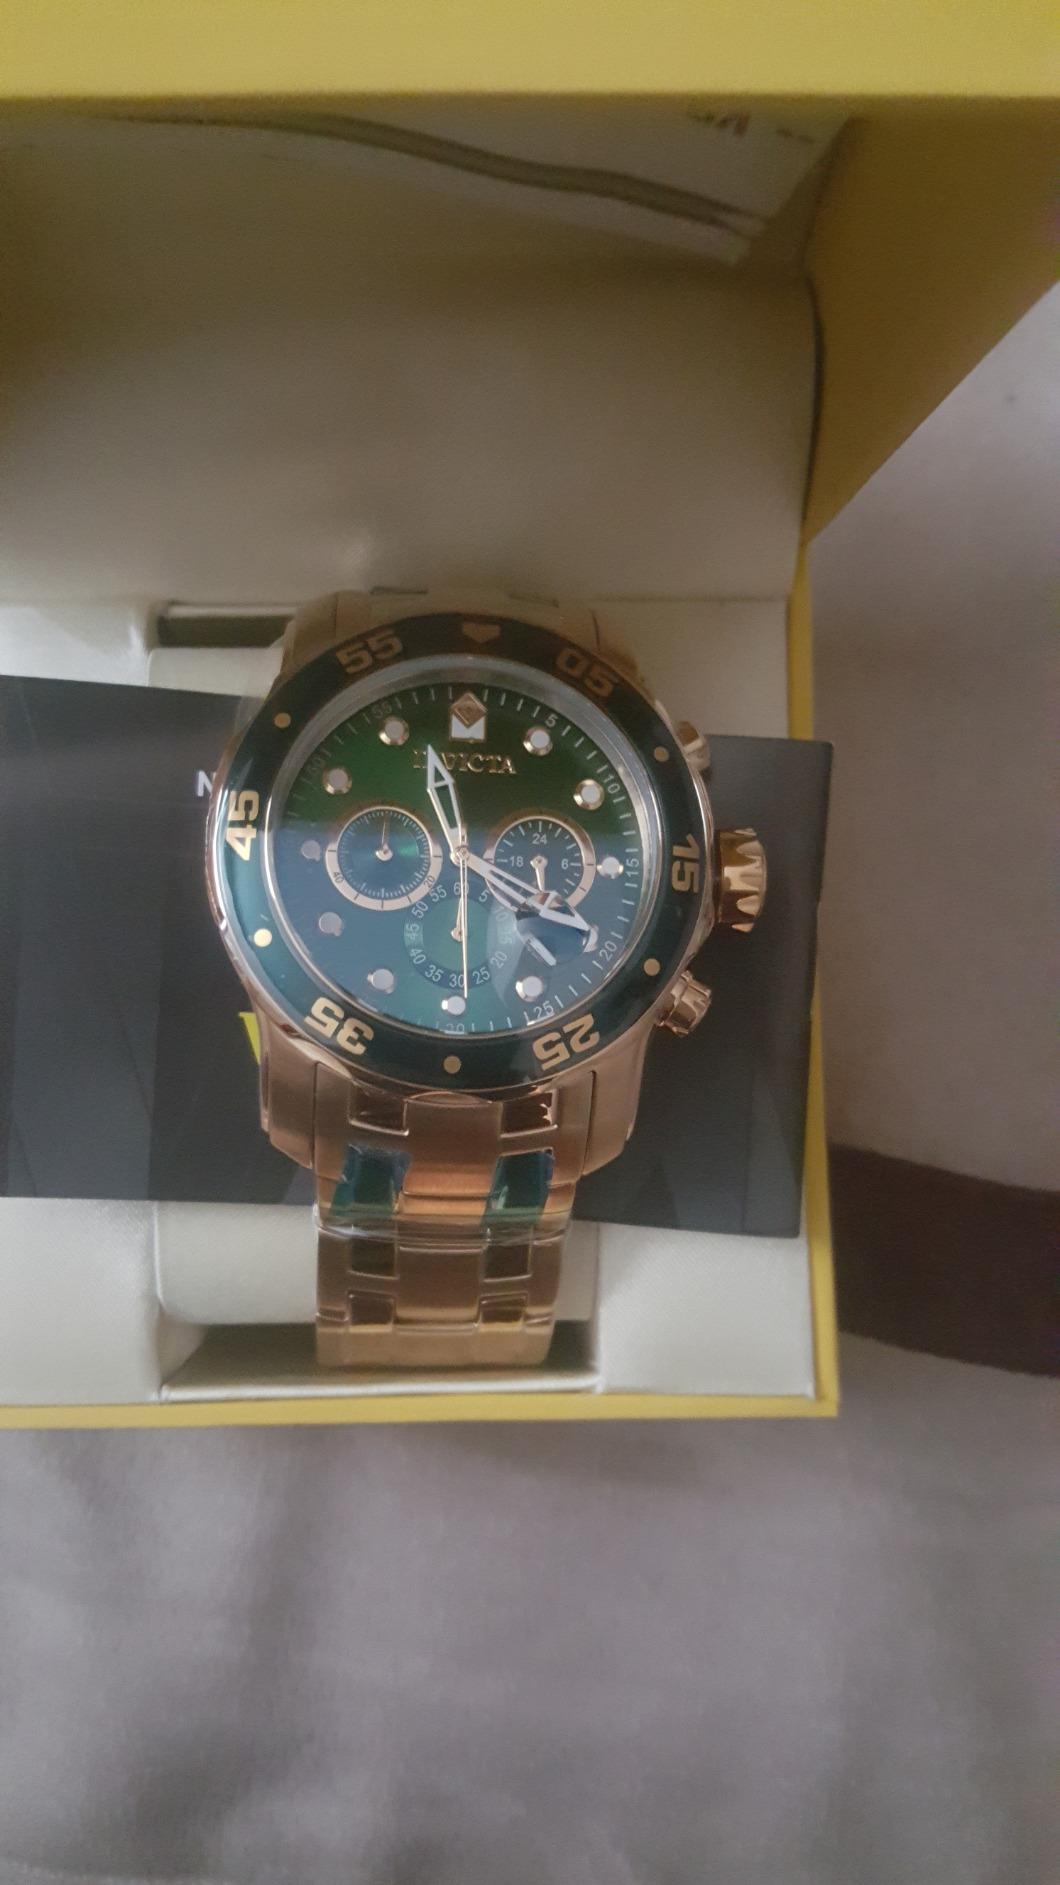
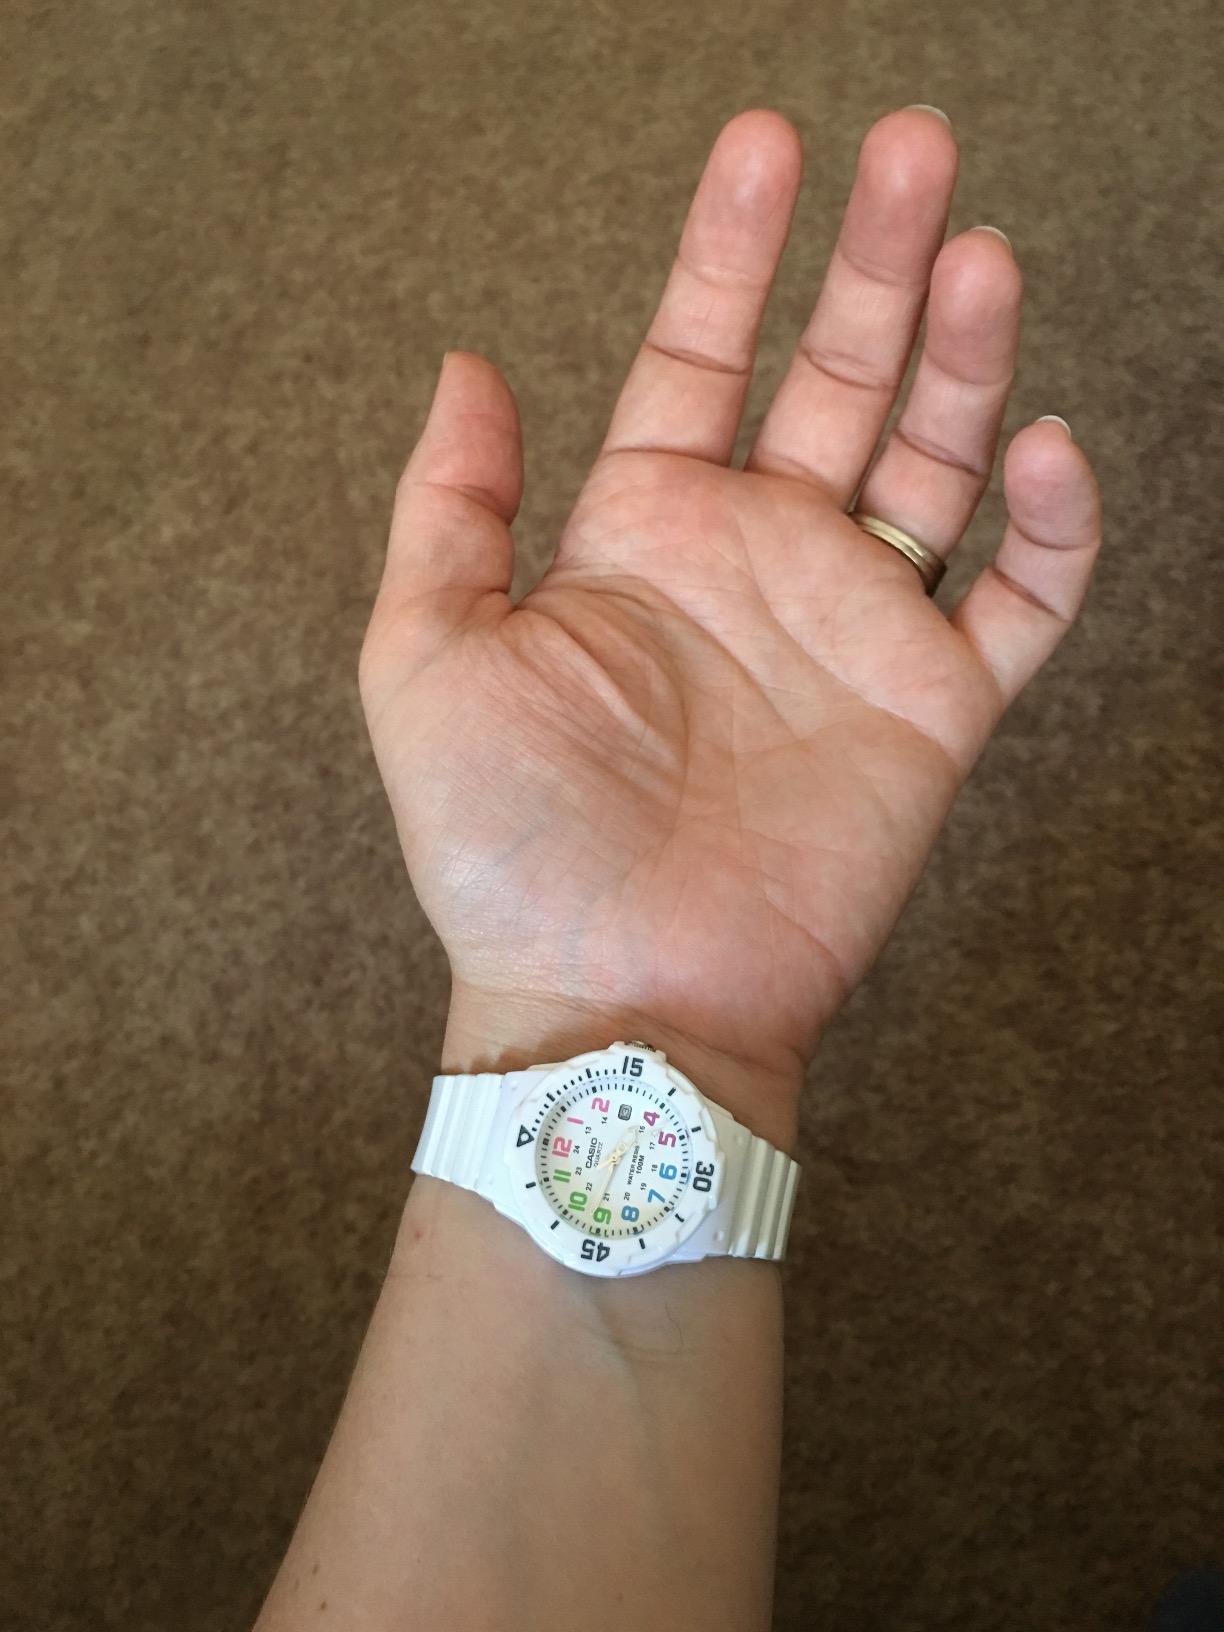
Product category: accessories_watch
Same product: no